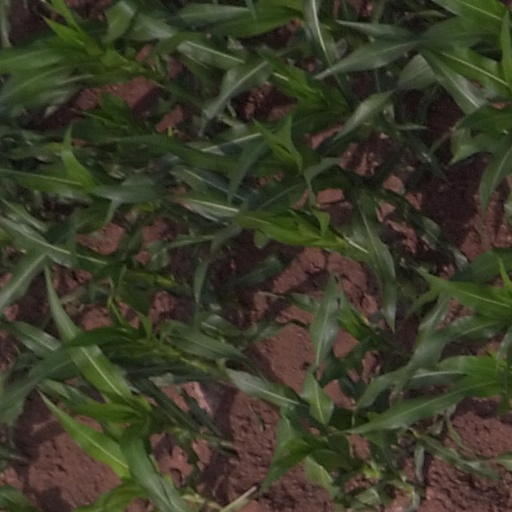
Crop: maize; corn